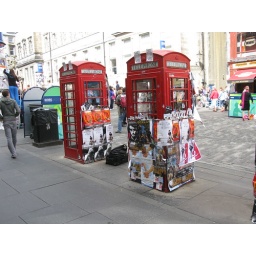
red phone boxes covered in Fringe flyers